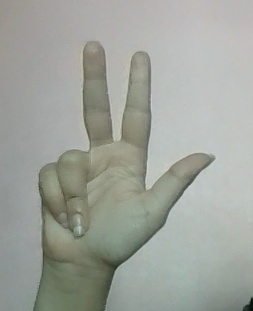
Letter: al